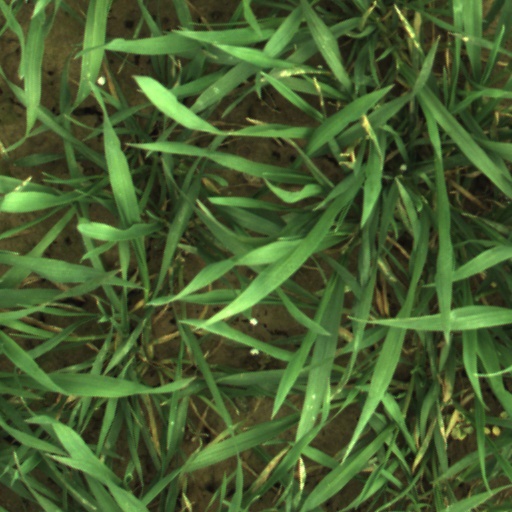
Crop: wheat